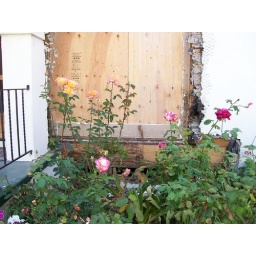
missing window in the front of the house